Tampa Southern Railroad

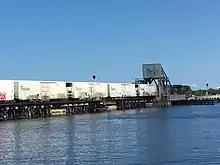
CSX pulling the Tropicana Juice Train across the Manatee River Bridge in Bradenton in 2018. Concrete footings from the bridge's former swing span are visible under the trestle.

Most of the remaining Tampa Southern Railroad trackage from Tampa to Bradenton comprises CSX's Palmetto Subdivision, with the northernmost five miles being part of the Tampa Terminal Subdivision. A control point on the line between State Road 60 and Yeoman Yard is named "TS," a reference to the Tampa Southern.